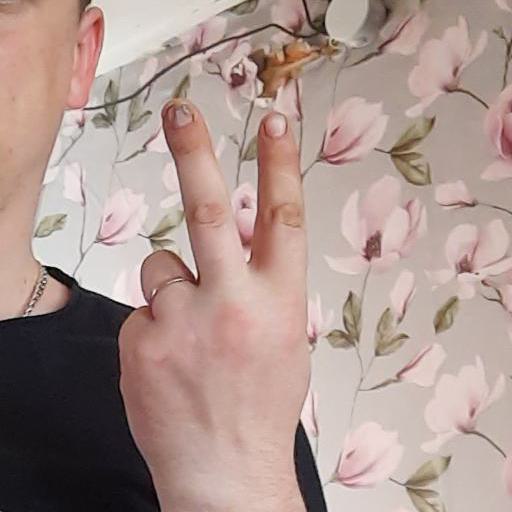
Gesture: peace_inverted